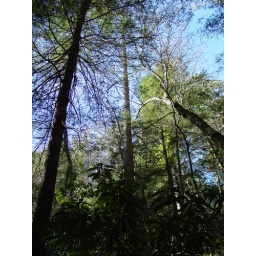
forest of tall pine trees in coooper's creek management area